Weldon W. Edwards

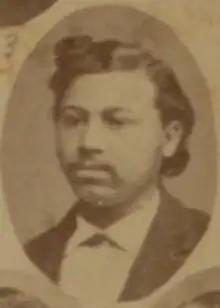

Weldon W. Edwards was an alderman, deputy sheriff, and state legislator in Mississippi. He represented Warren County, Mississippi in the Mississippi House of Representatives from 1874 to 1877 and in 1882 and 1883.